Shriver House

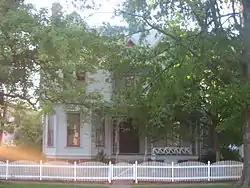

The Shriver House is a historic house located at 117 E. 3rd St. in Flora, Illinois. Built in 1893, the Queen Anne house was designed by architect John W. Gaddis. The house's exterior design features multiple gables on the front facade, original windows with hinged wooden shutters, and a carved wooden front door with etched glass panels. The interior of the house includes a carved wooden staircase with spindle turned posts and three fireplaces with decoratively tiled hearths and carved wooden mantels. The house was used for student housing at Orchard City College, a defunct institution which was the only college to ever operate in Flora.